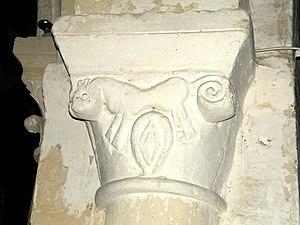
Intérieur de l'église Saint-Pierre-Saint-Paul d'Arronville
L'église Saint-Pierre-Saint-Paul est une église catholique paroissiale située à Arronville, en France. Elle possède une nef basilicale romane, qui remonte à la fin du XIᵉ siècle ou au début du XIIᵉ siècle, et se distingue par la variété de ses chapiteaux, dont la sculpture est d'une facture archaïque, et représente les motifs d'une façon fortement stylisée. Les arcades latérales de la croisée du transept, en même temps base du clocher, et du chœur remontent à la même époque, mais ont été retouchées, notamment dans le chœur. De la période romane, subsistent également les vestiges des baies du premier étage du clocher, côté sud. Dès le premier quart du XIIIᵉ siècle, plutôt qu'à la fin du même siècle ou au début du XIVᵉ siècle, les bas-côtés, les croisillons du transept et les chapelles latérales du chœur sont entièrement reprises, et voûtés d'ogives. Les voûtes d'ogives de la nef sont du même style gothique, bien qu'on les date seulement du début du XVIᵉ siècle.